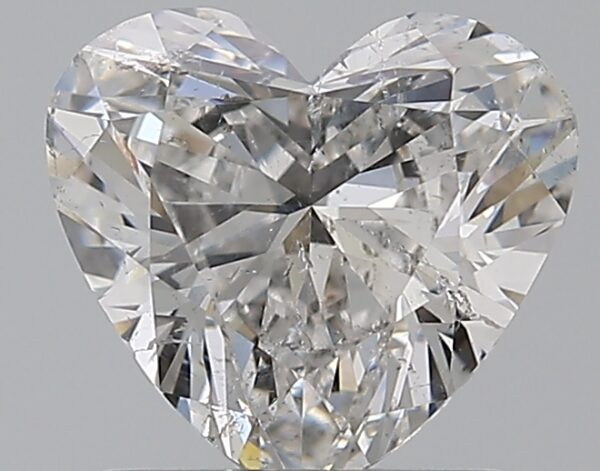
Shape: heart
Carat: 1.02
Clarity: I1
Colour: F
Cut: EX
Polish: EX
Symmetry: VG
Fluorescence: N
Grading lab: GIA
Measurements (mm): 6.4 x 6.96 x 3.78